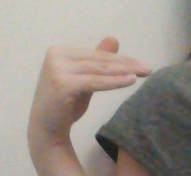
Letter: khaa